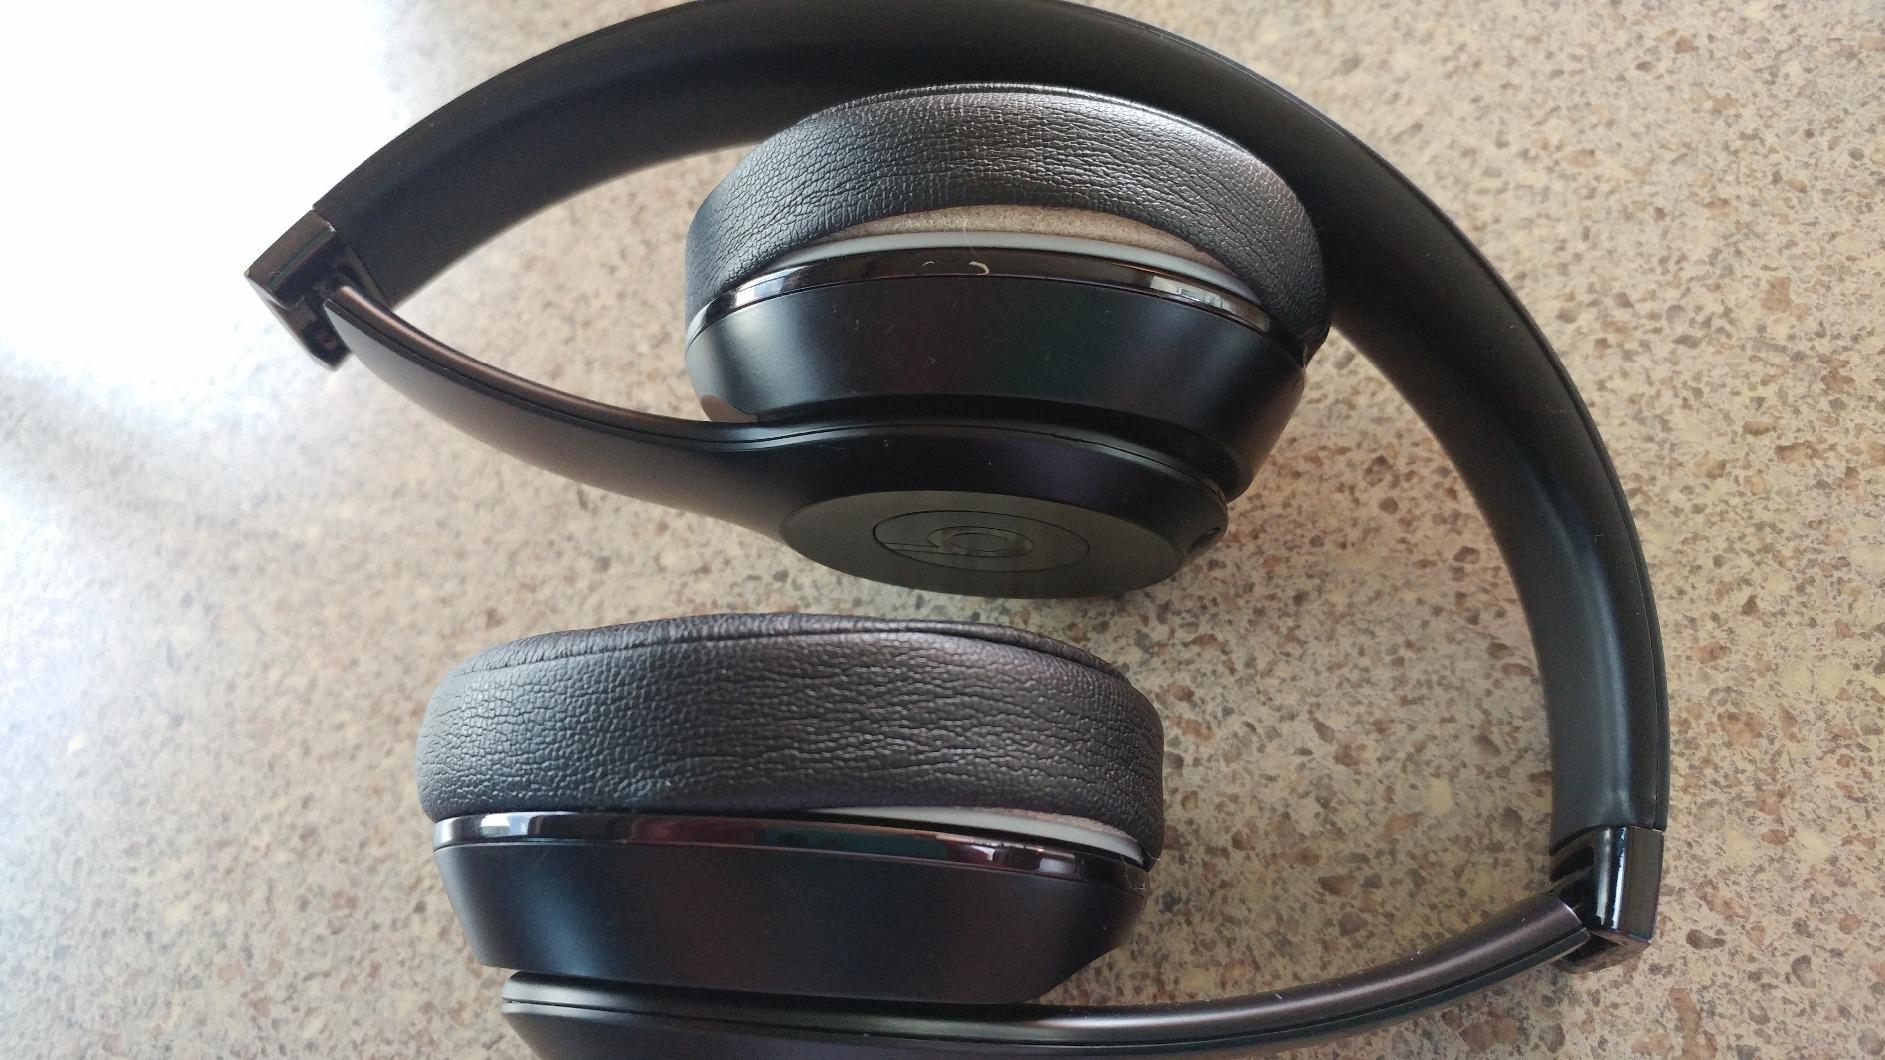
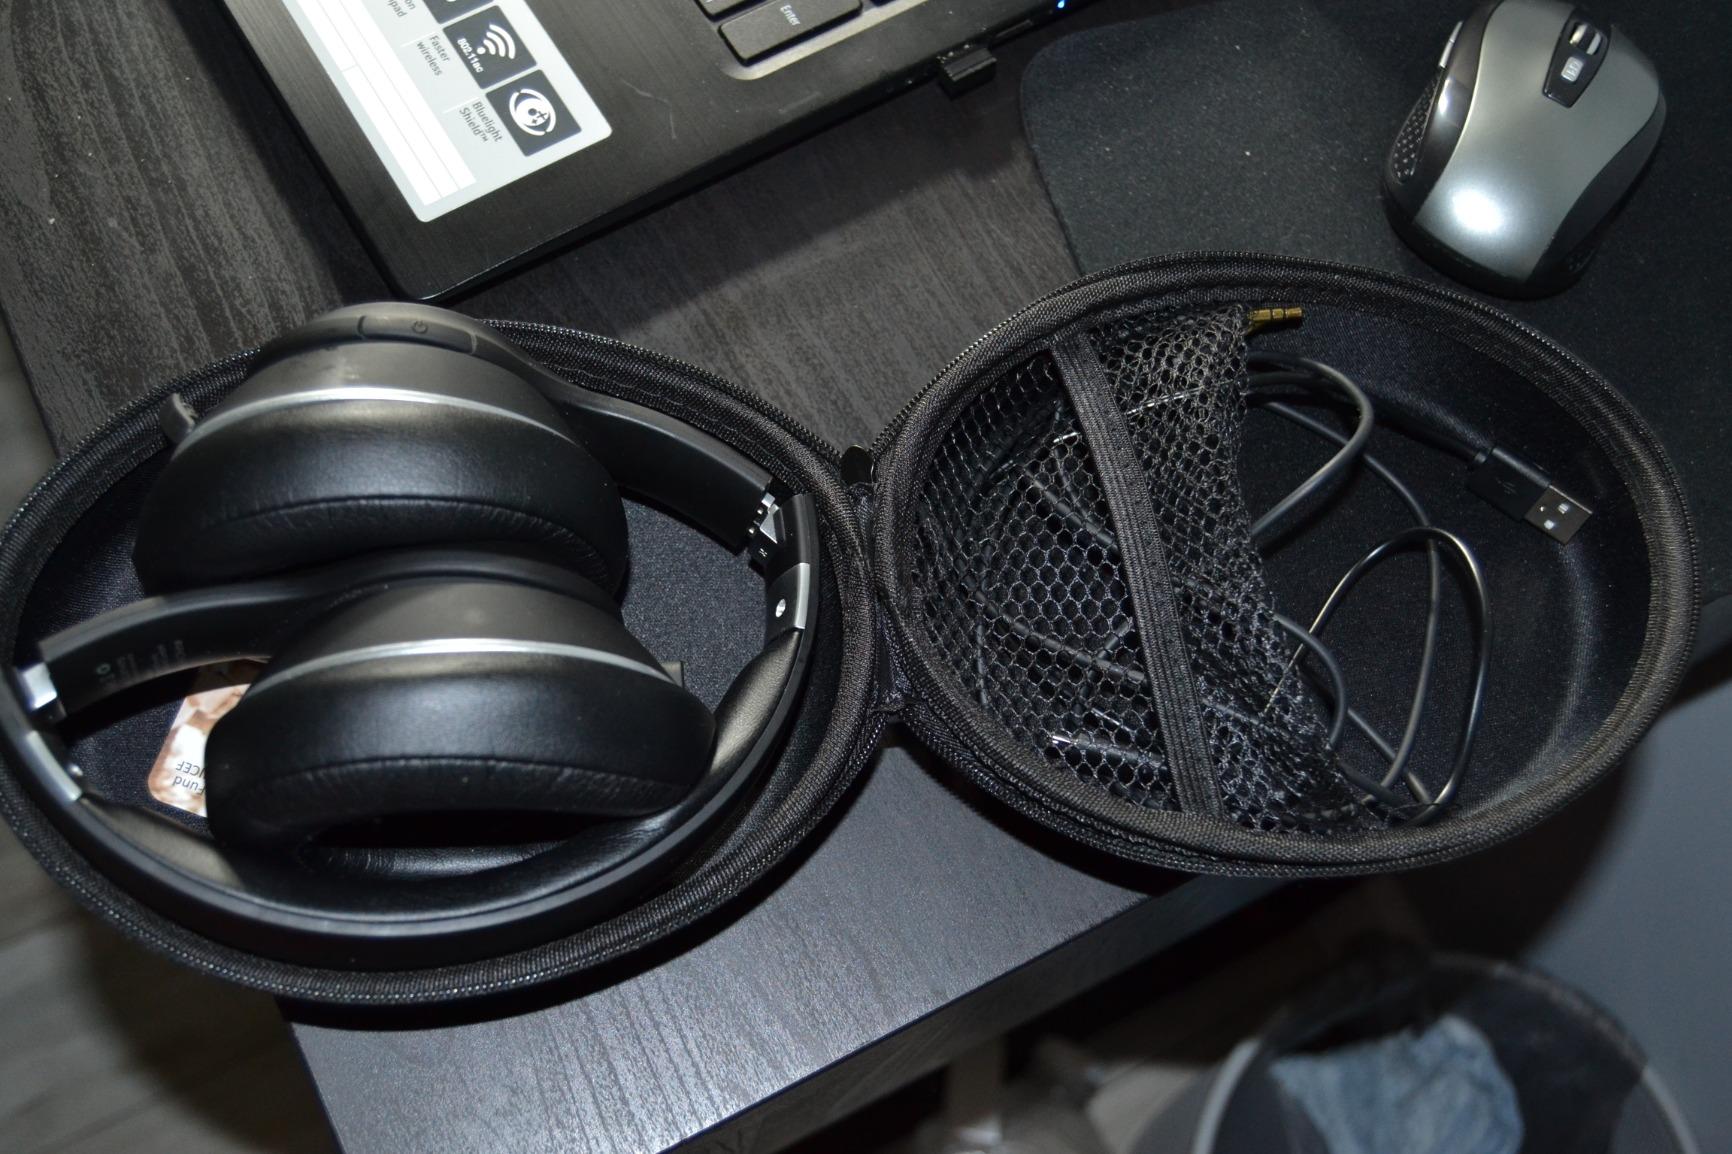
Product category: headphones
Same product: no